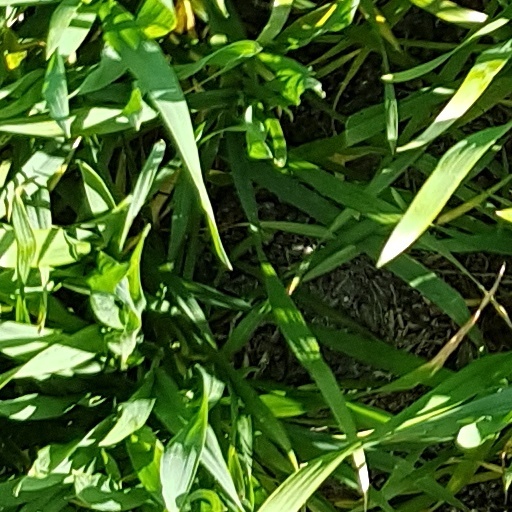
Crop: wheat